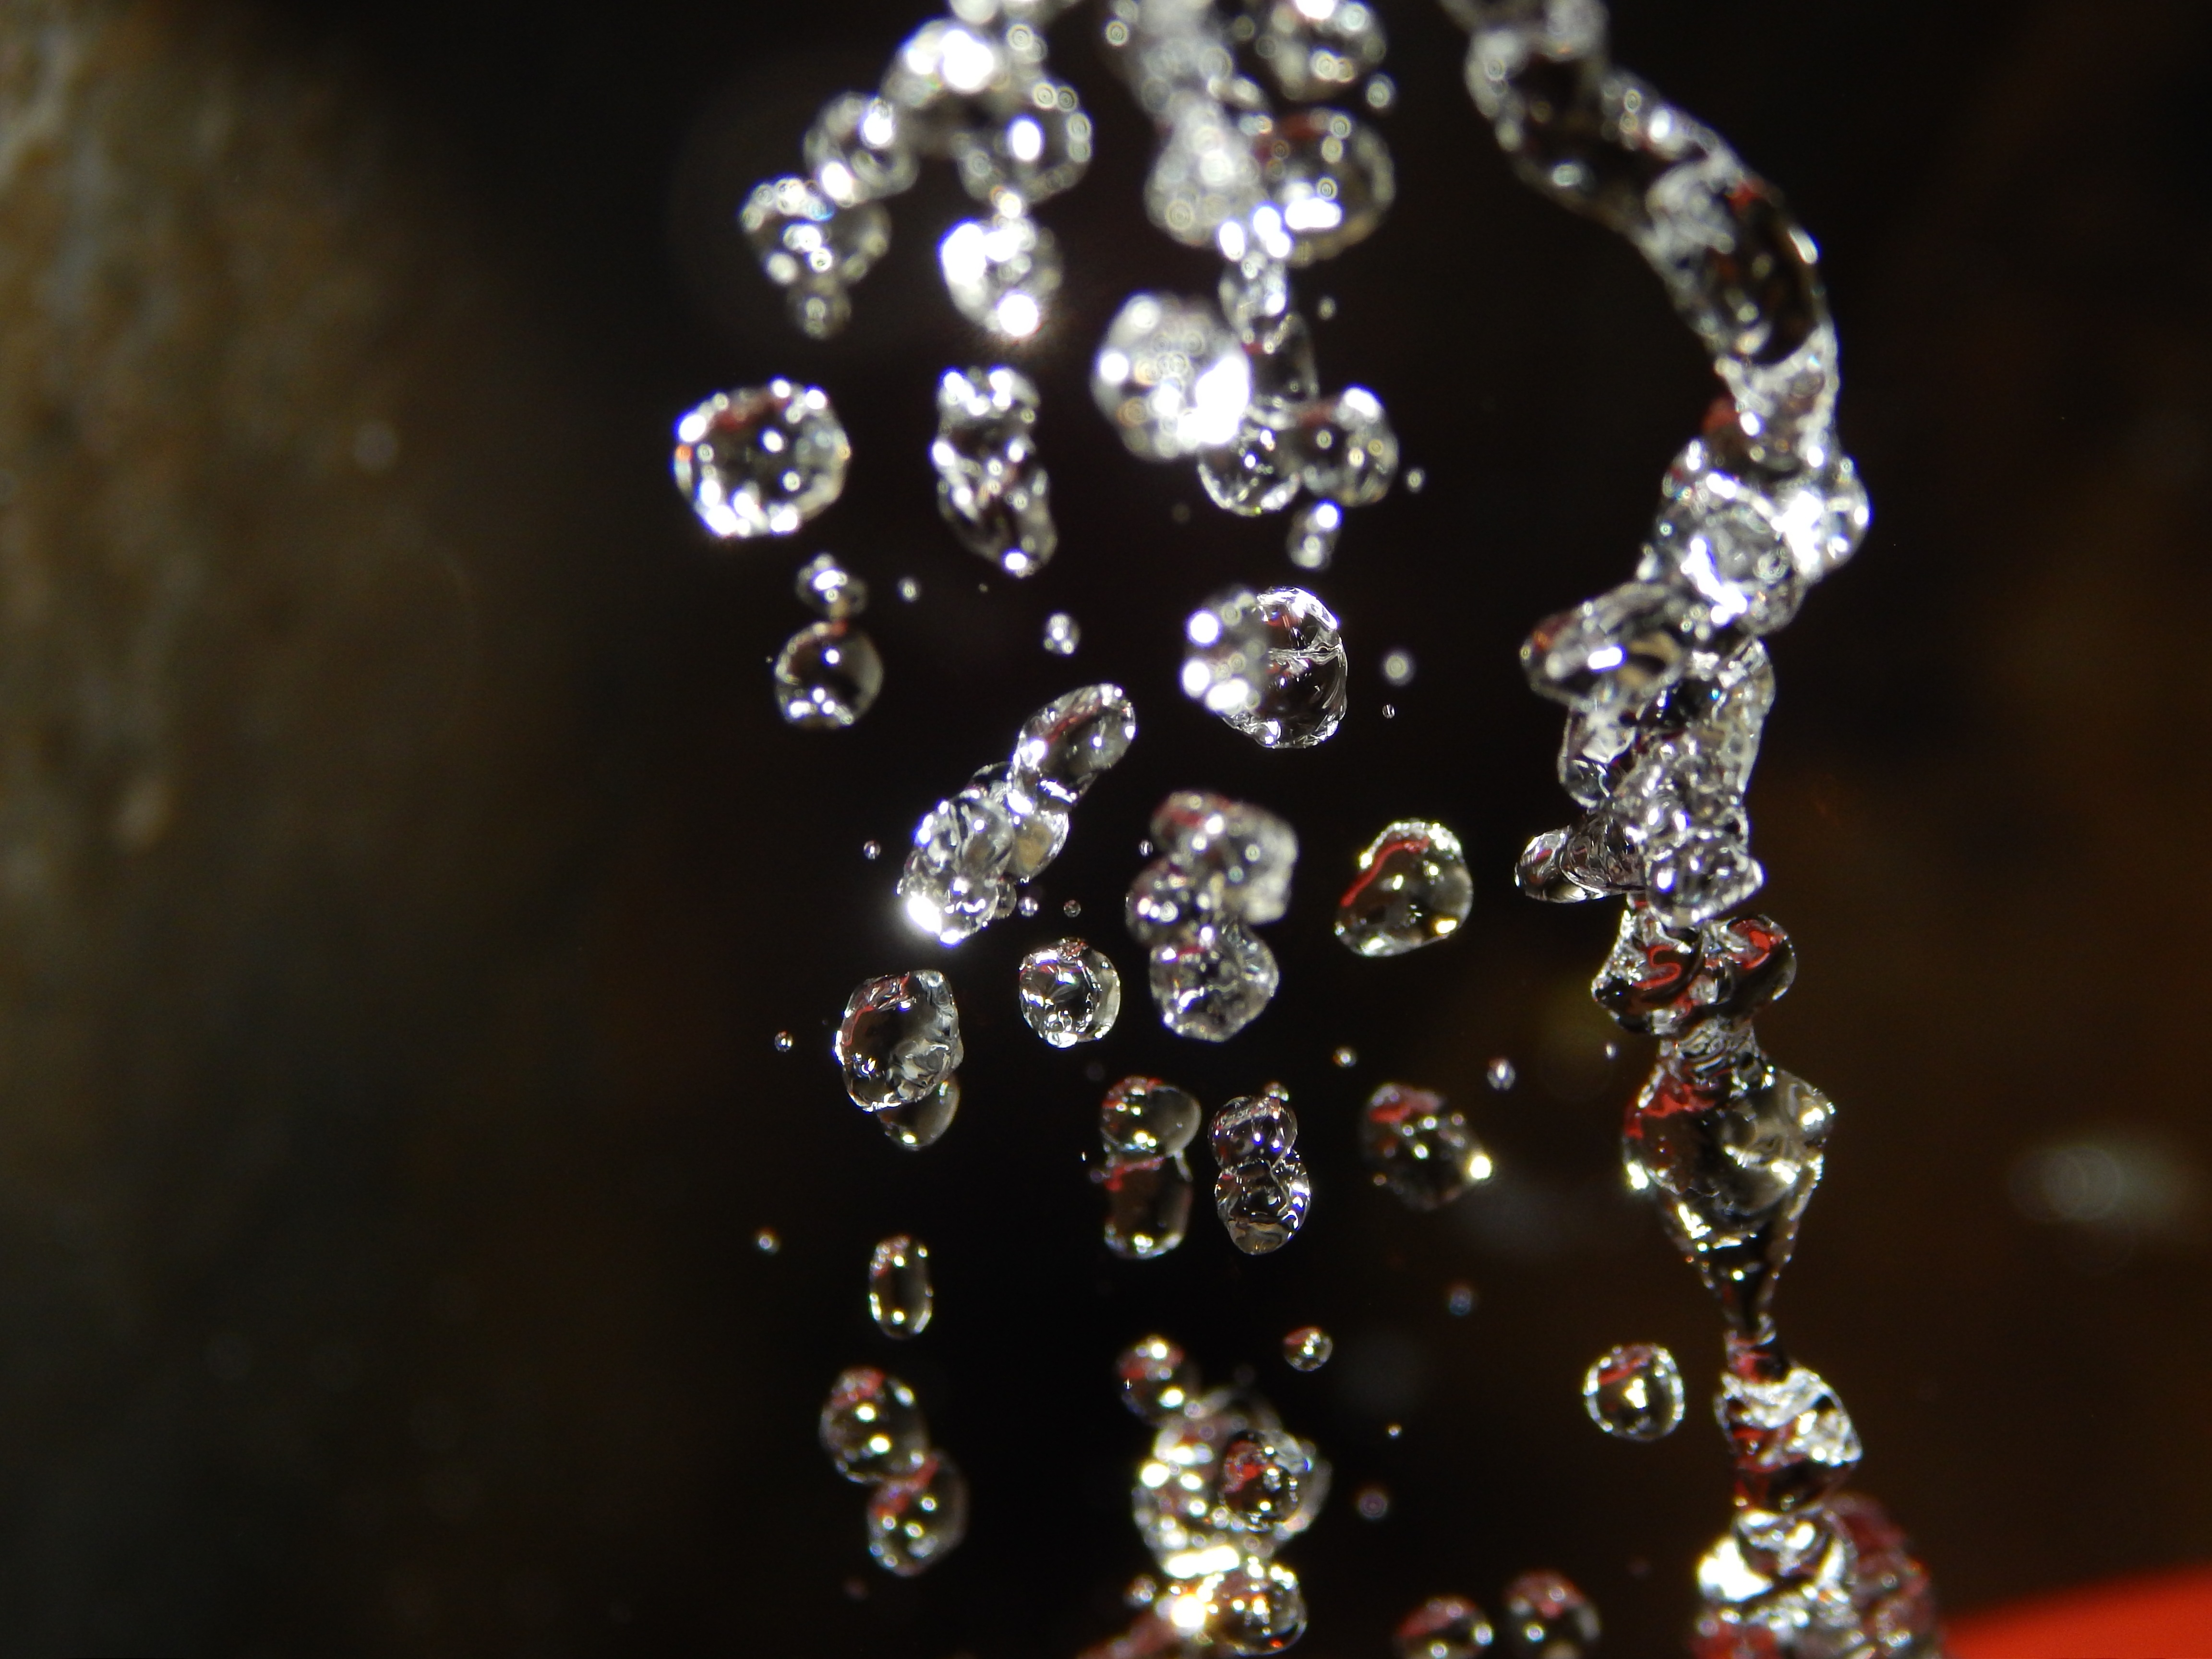
drop, water drop, flower, splash, splashing, close up, transparent, jewellery, macro photography, water splash, splash water, fashion accessory